Fernanfloo

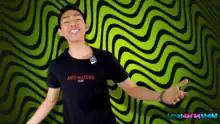
Fernanfloo hosting Whatdafaqshow in January 2022

In January 2019, he announced his collaboration with game developer Capcom to have himself on the "Resident Evil 2" remake, in a video titled "Soy un Zombie" (I'm a Zombie), Fernan relates that he went to Japan to have makeup done and his movements captured to be one of the many zombies in the game, later in that same video a trailer appears promoting the 1-Shot Demo. In 2020 the developer BBTV announced the release of "Fernanfloo Party", game that was available at the end of the same year on iOS and Android.